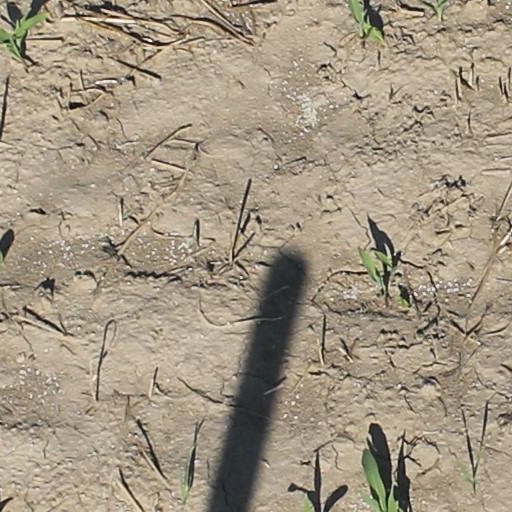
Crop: maize; corn